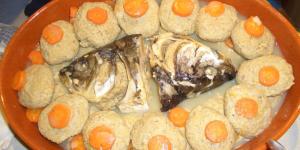
guefilte fish hervido